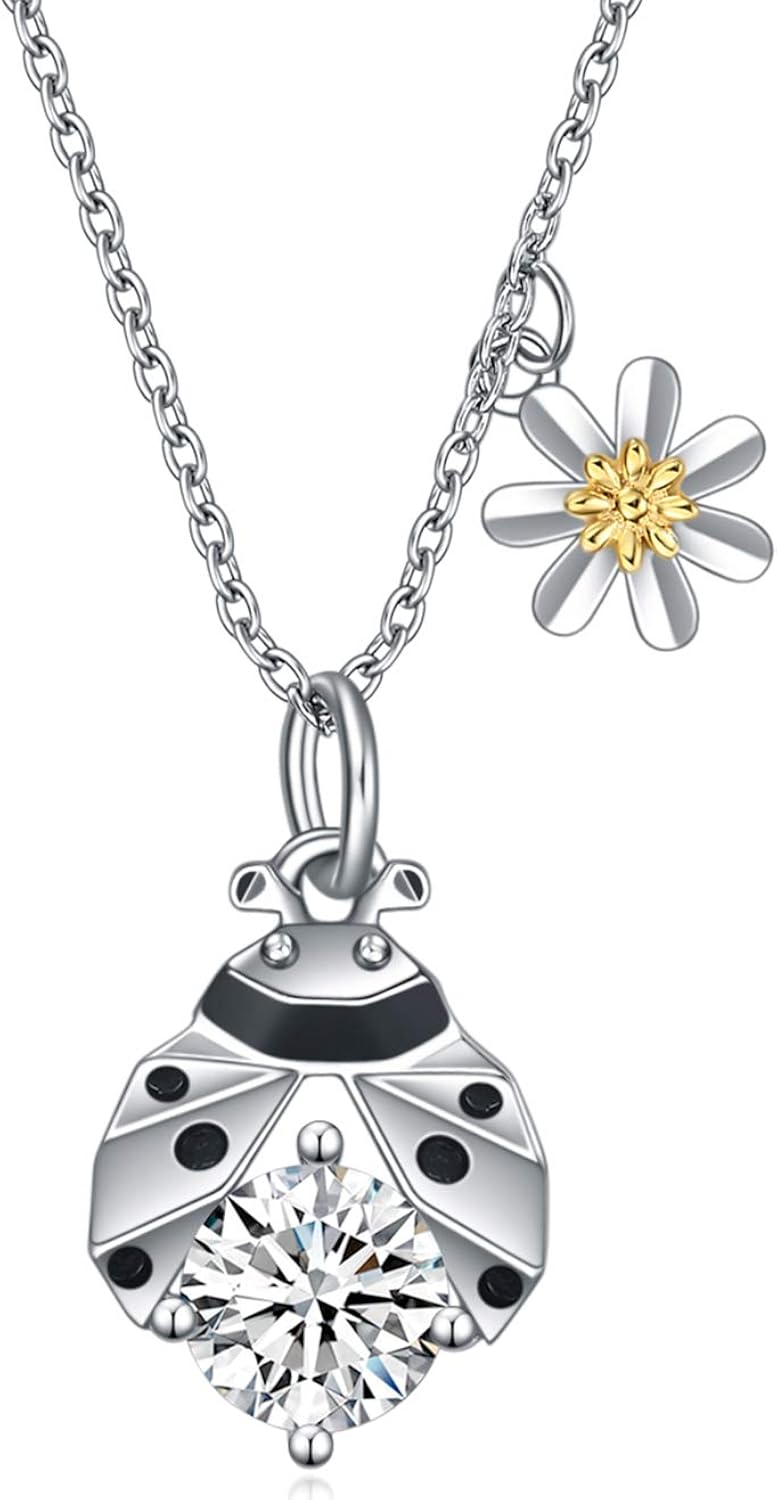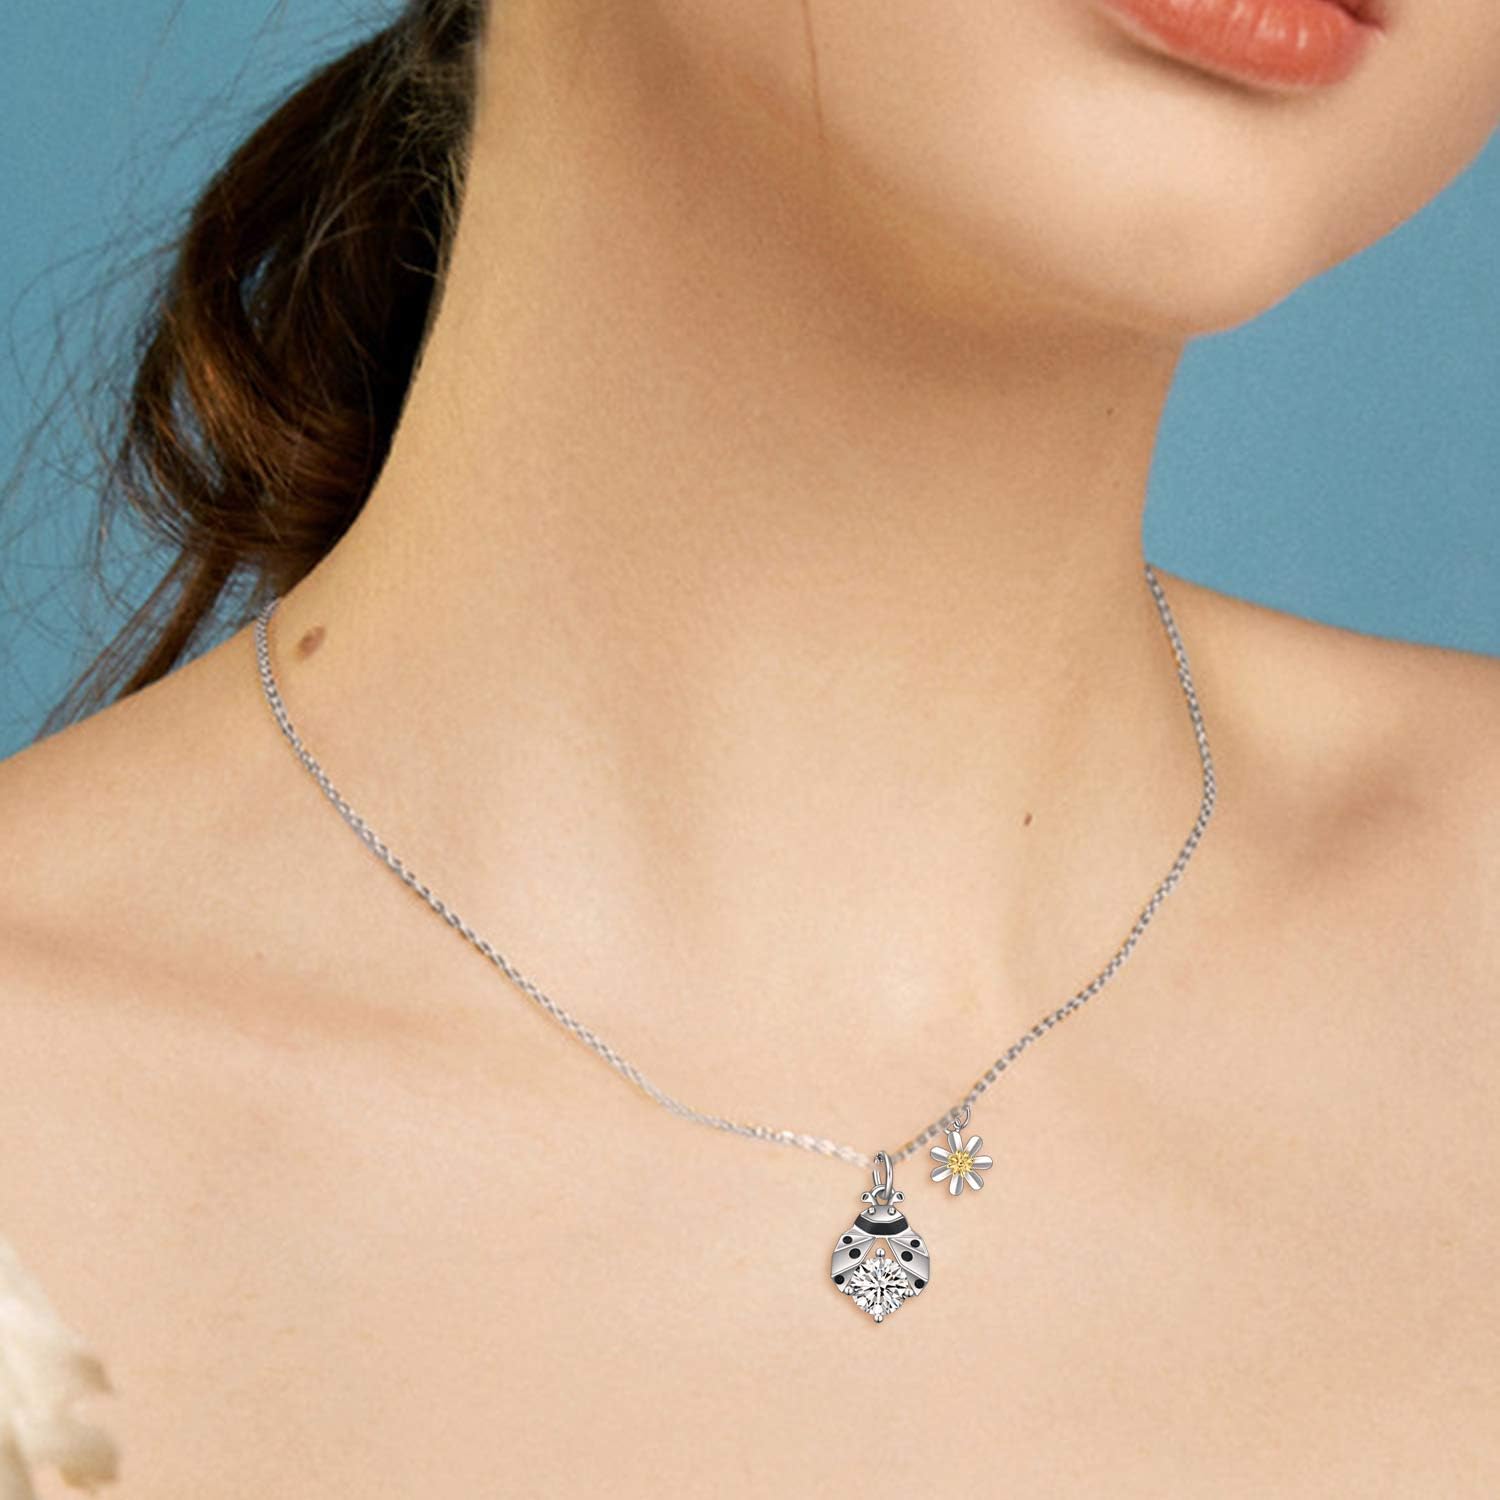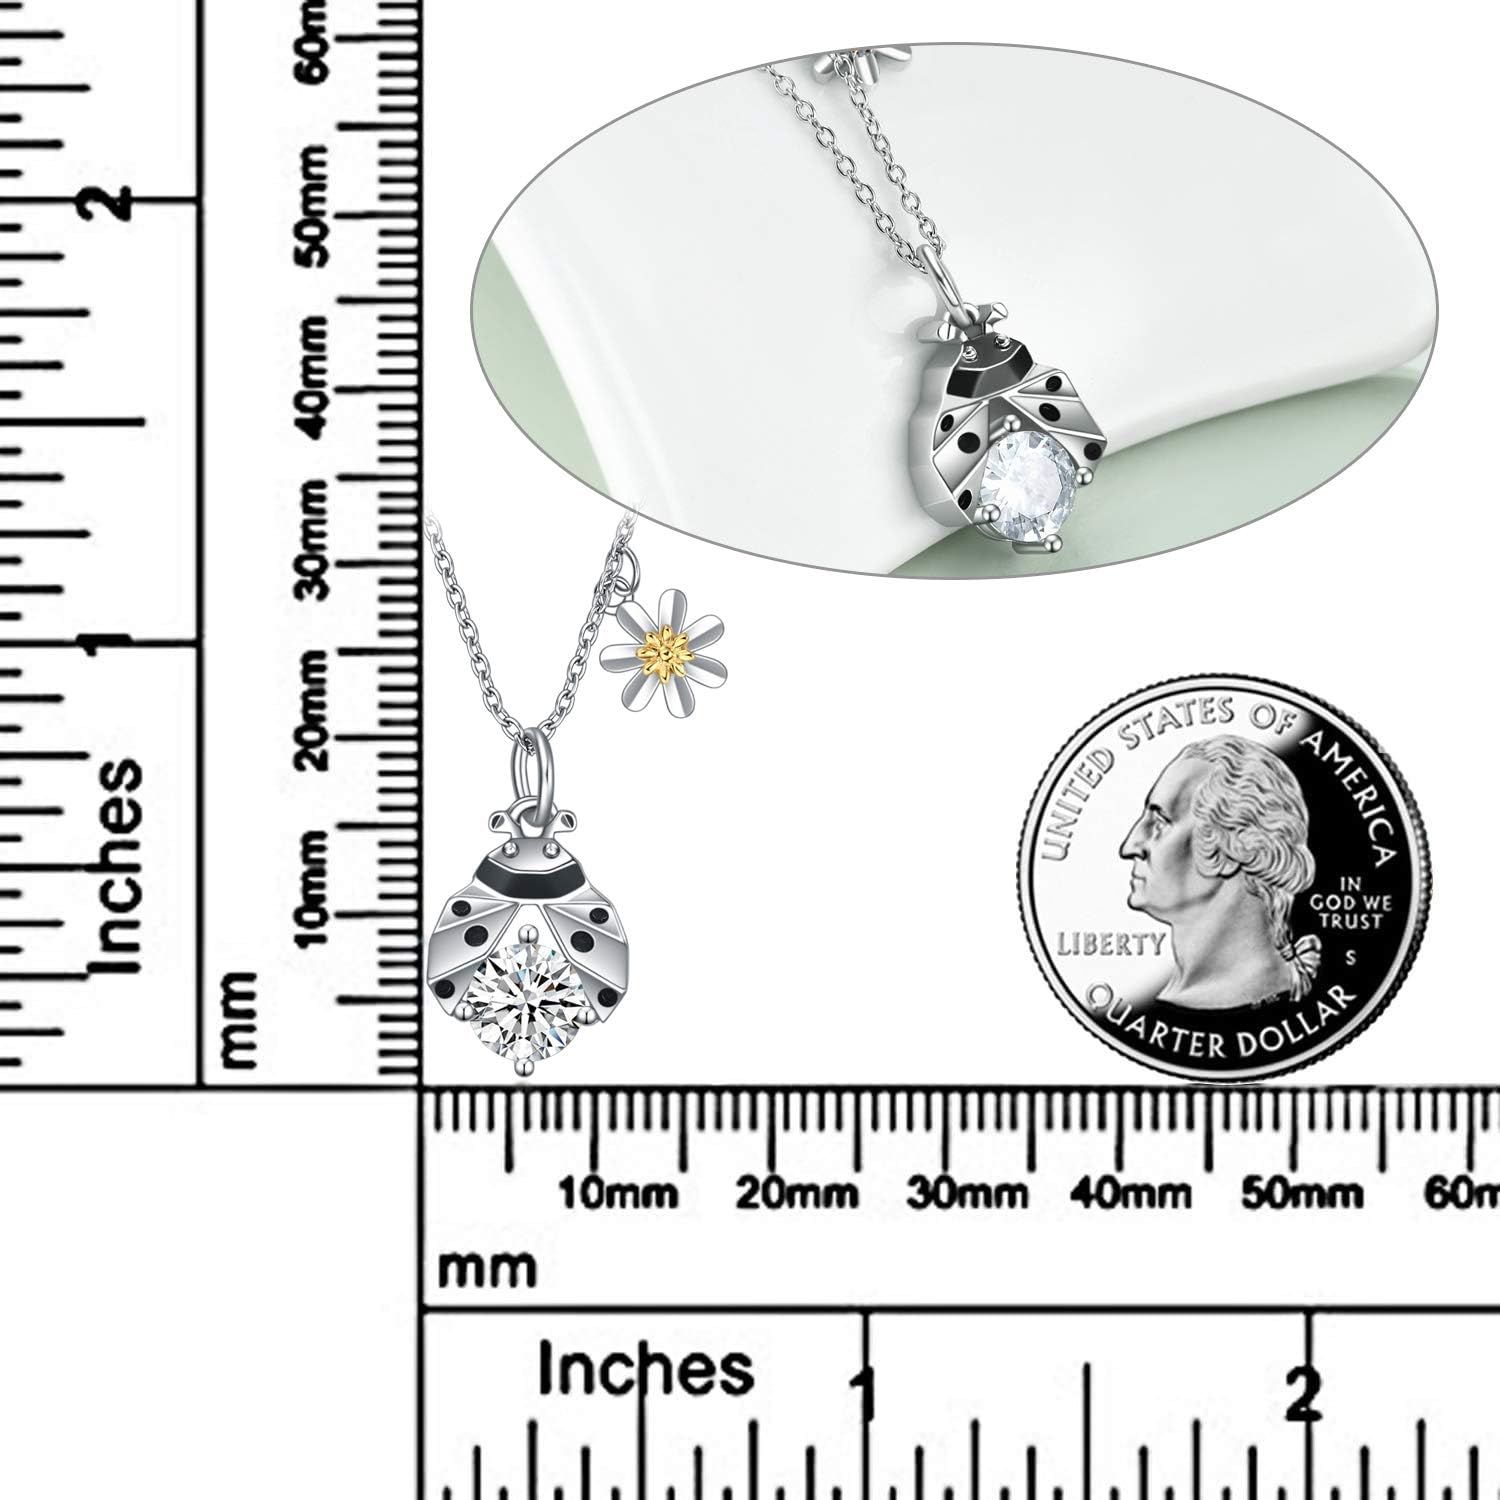
POPLYKE Ladybug Necklace Jewelry for Women Sterling Silver Origami Ladybug Necklace Gifts for Girls
Category: AMAZON FASHION
❤ POPLYKE High Quality Fine Jewelry: POPLYKE jewelry is a company specializing in jewelry with a professional and inspirational design team.We offer a various and vibrant selection of exceptionally designed pieces. From simple daily wears to intricate party and prom eye catchers, Our jewelry all made of hypoallergenic 925 sterling silver , more safe and comfortable . the jewelry design inspiration come from our life , family , friendship and love . Give each piece of jewelry has its special meaning, as important part of life . ❤ About Freshwater Cultured Pearl: The natural properties and process of pearl formation define the unique beauty of each pearl. It also determines the formation of a natural pearl is not perfect. When you look at the surface of them carefully, maybe you can find some defects on them. However, these defects are considered as the evidences to check whether the pearls are real or not. ❤ Pearl Maintenance and Precautions: Pearls are a chemical and an organic gem that require specialized care. They deteriorate in contact with chemicals like household cleaners, perfumes, cosmetics, and any hair care product of all kinds.  a. Keep it dry and avoid wearing it when bathing, doing housework and swimming.  b. Avoid contact with hairspray, perfume, skin care products or any alkali products together.  c. When not wearing, be sure to thoroughly dried before storage to be placed, in order to avoid moisture to make them lose their luster and often wipe with a soft cloth make it often new. ❤ For Your Reference: 5-6mm pearls are perfect for women who enjoy a delicate, understated look.7-8mm are our most popular size. Perfect for day-to-day style. 8.5mm pearls and above are ideal for women who like to make a statement with their jewelry.
Features: DESIGN:Inspired by the story of the ladybug girl, she must make herself happy, this is the case of the ladybug girl! The ladybug girl saved the distressed ant, skipped the shark's influx of puddles, and even skipped along the dark, tortuous trunks - all of which were her own. No matter what her brother said, Ladybug Girl is definitely not too little! This means bravery, hope, happiness, luck.Best Gifts for her. | Material : 925 Sterling Silver, Nickel-free, Lead-free, Cadmium-free and Hypoallergenic, Especially for those with sensitive skin | Ladybug Size:23mm*15mm,Total Weight:4.g, Chain Length:18+2" | PERFECT GIFT : Comes in a fine gift box. Gifts for yourself, bridesmaids, children, girlfriend, mom, daughter, granddaughter,grandma,sister, friends, wife,business partner, on Birthday, Wedding, Party, Mother's Day, Christmas Day, Valentine's Day, Thanksgiving Day, | MONEY BACK : 100% satisfaction and money back . If there are any problems with the purchase, please feel free to contact us, we will help to fix the problem.